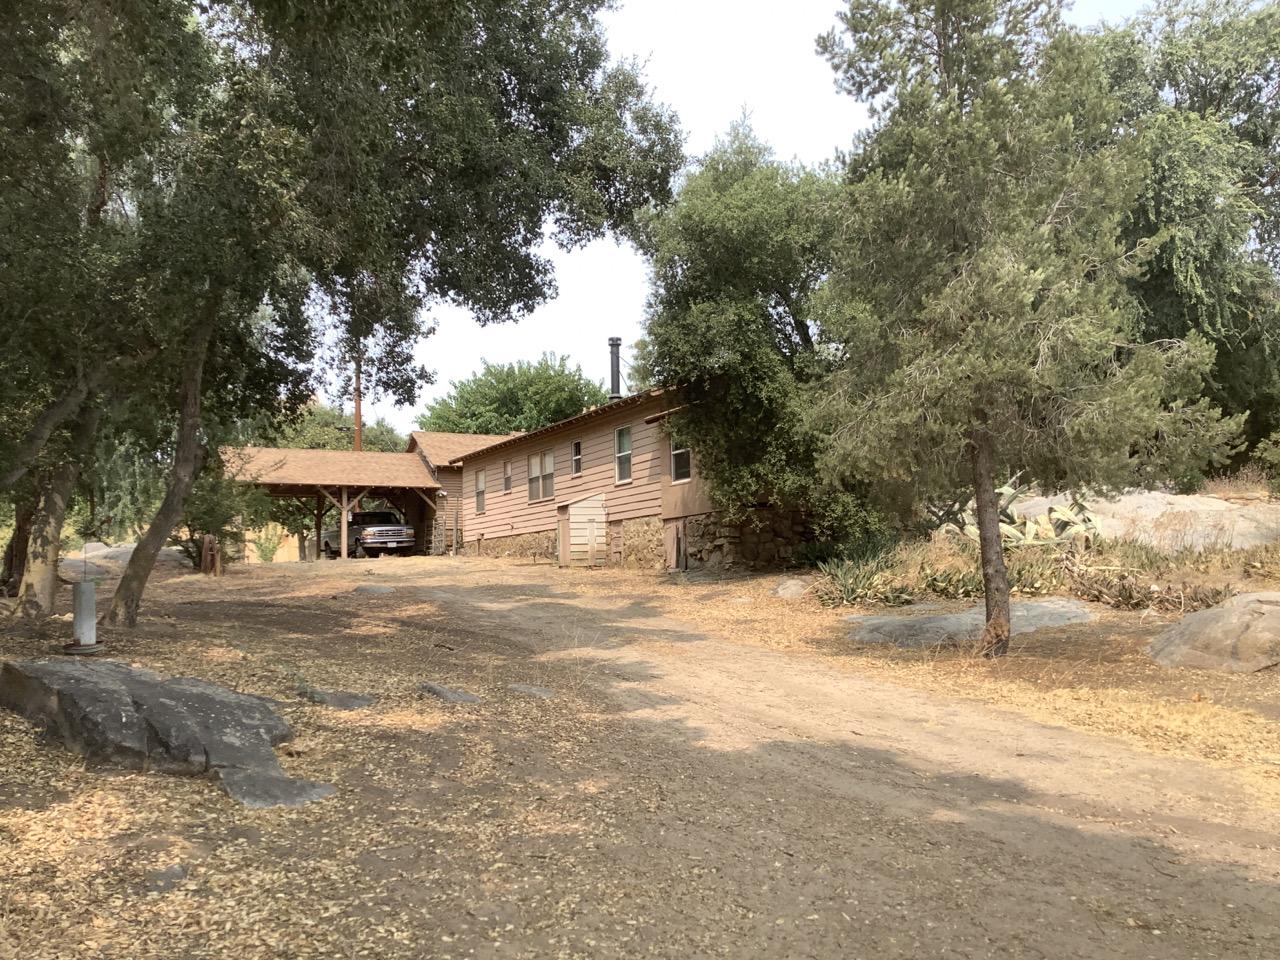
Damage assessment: no_damage